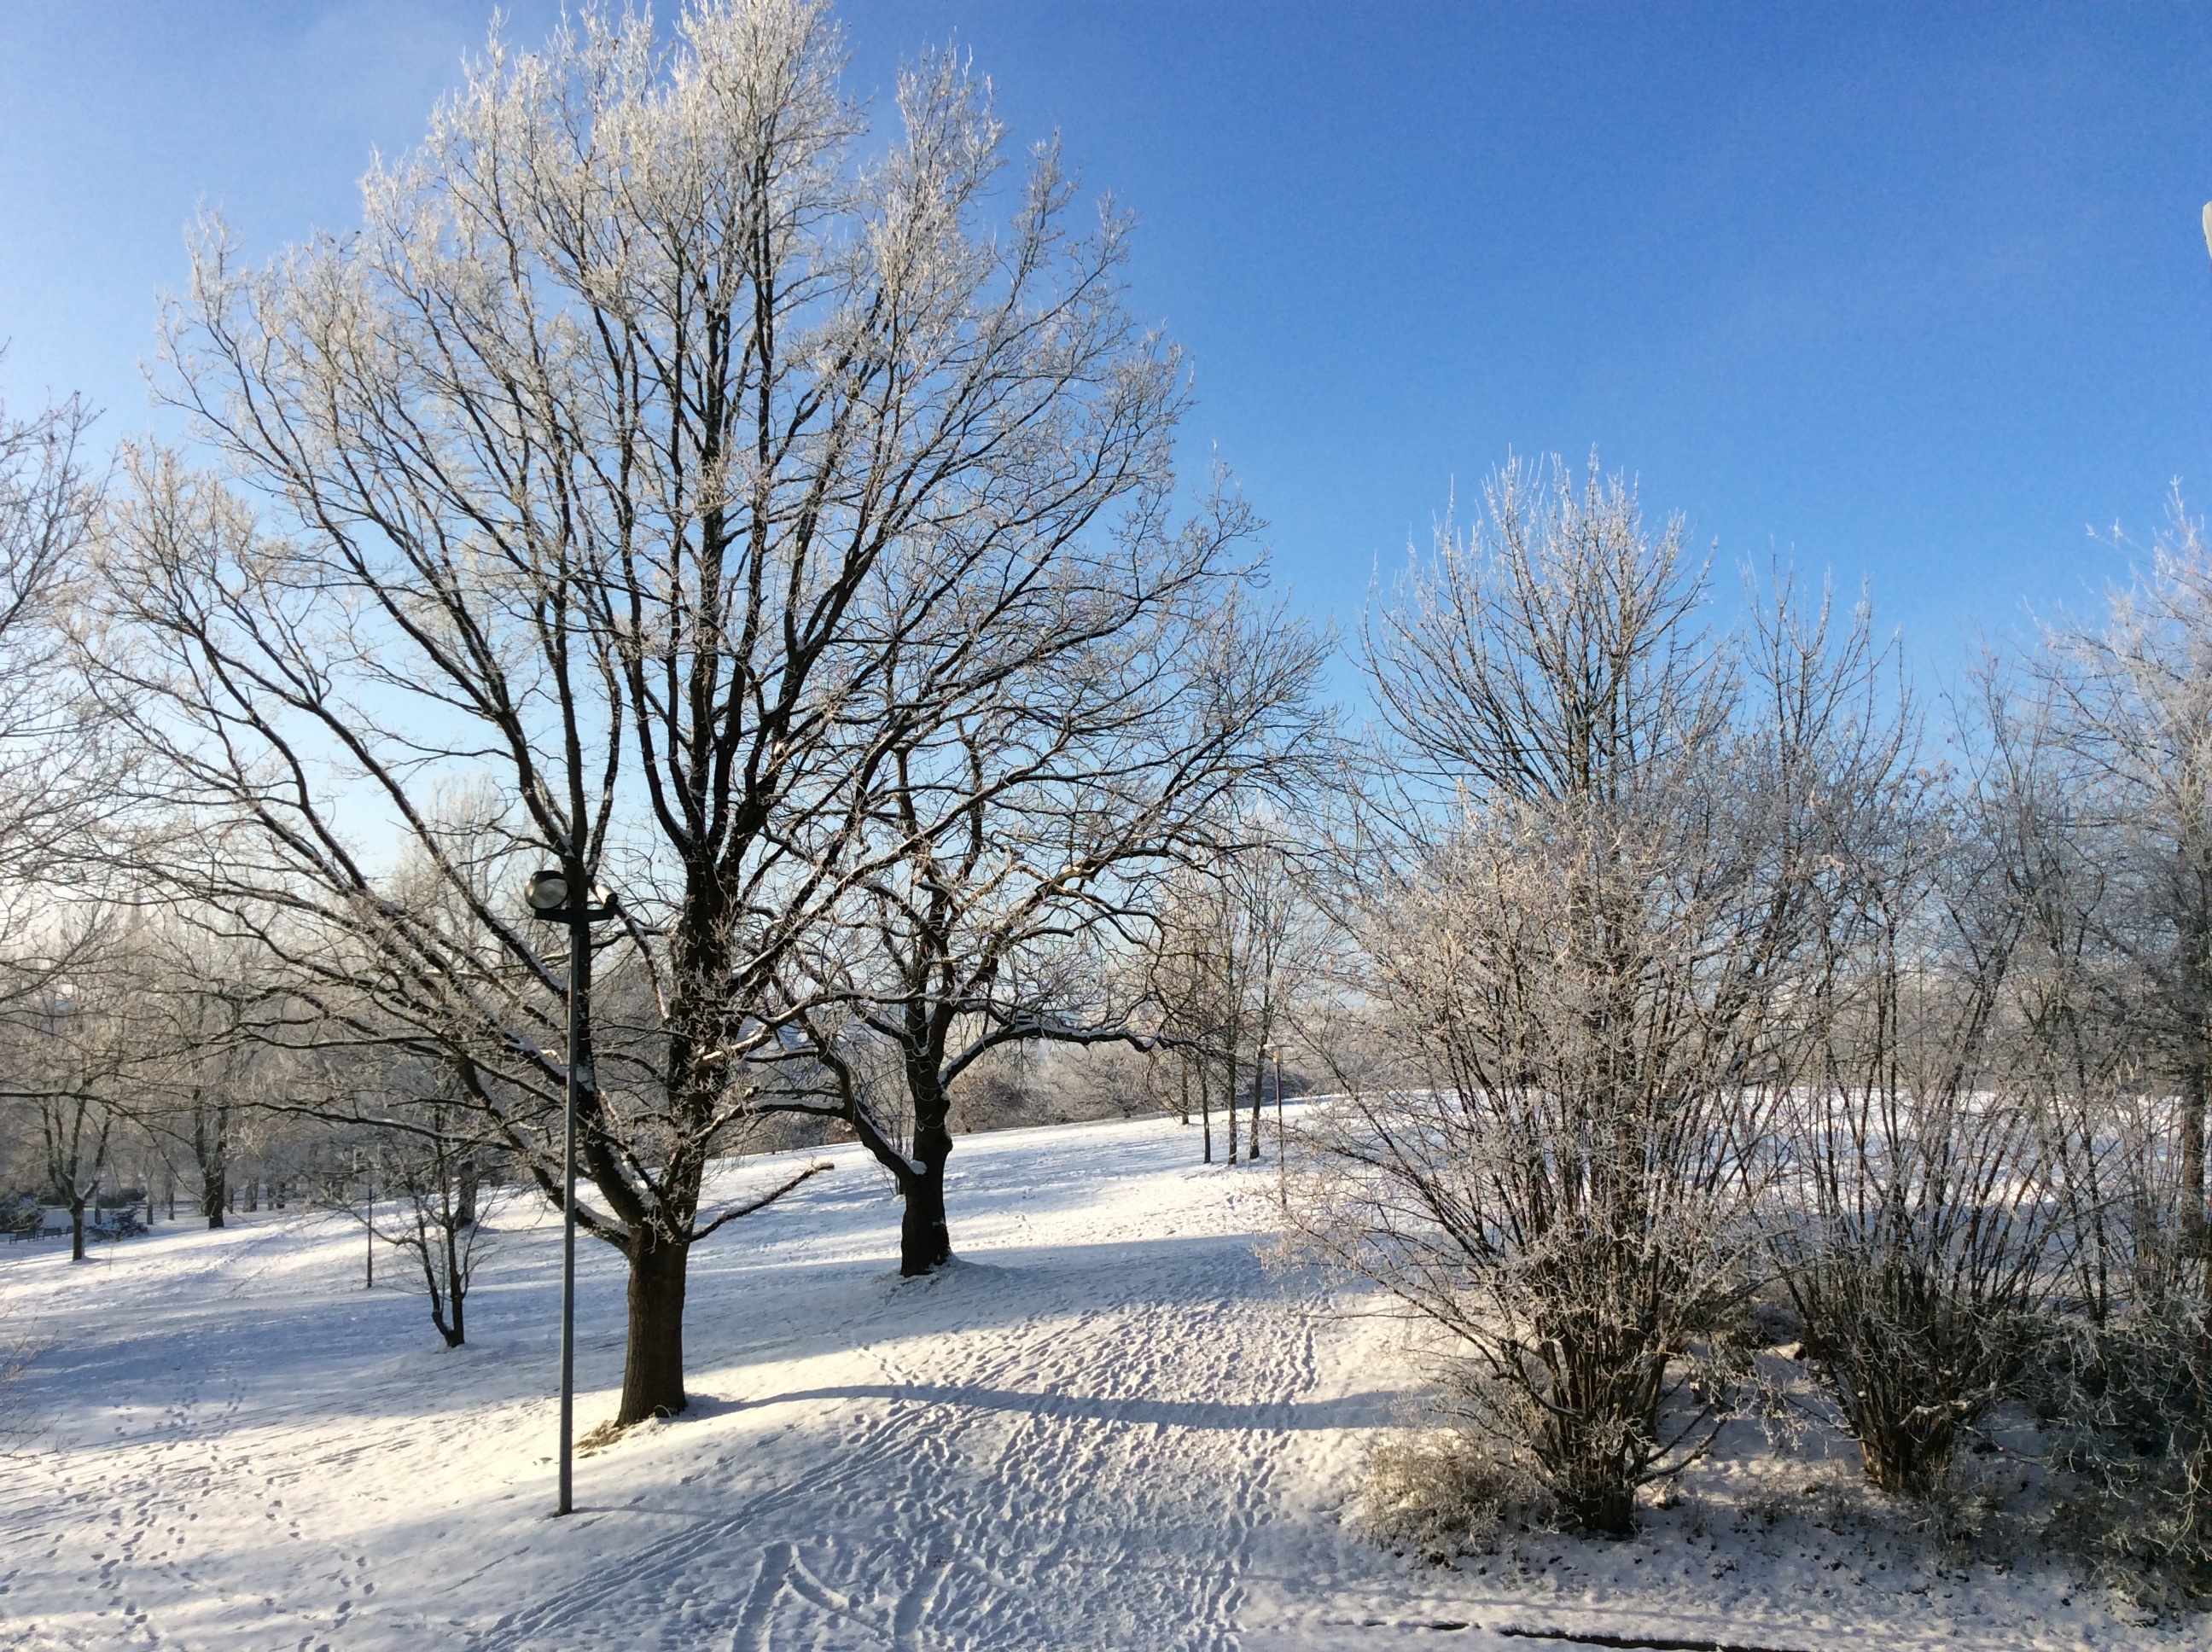
landscape, tree, branch, snow, winter, plant, frost, ice, weather, season, freezing, kurpark, woody plant, bad m nder, deister